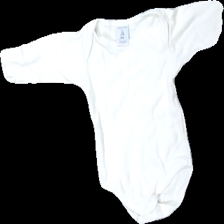
View: front
Type: Top
Category: Children
Brand: Not in the list
Brand text on label: Babidu
Colors: White
Material: 100% cotton
Cut: Regular, C-collar
Size: 60
Season: All
Price range: <50
Recommended usage: Export